Kinga Göncz

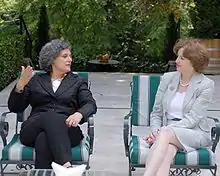
Kinga Göncz, Foreign Minister of Hungary (left) with April Foley, United States Ambassador to Hungary (right). Budapest, May 2008

Göncz was appointed Political State Secretary of the Ministry for Health, Social and Family Affairs responsible for civil co-ordination in 2002. She was responsible for: the elaboration of the system of keeping contacts with state and non-governmental social policy related organizations, the professional leading of the work for the amendment of the law on social affairs, and the heading of the National Council on Aging and Older People, the Social Council, the National Council for the Issues of Disabled Persons and the Ministry's Tripartite Council for the Reconciliation of Interests.